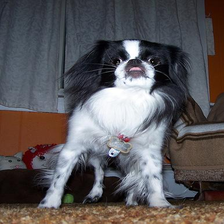
Species: dog
Breed: japanese chin